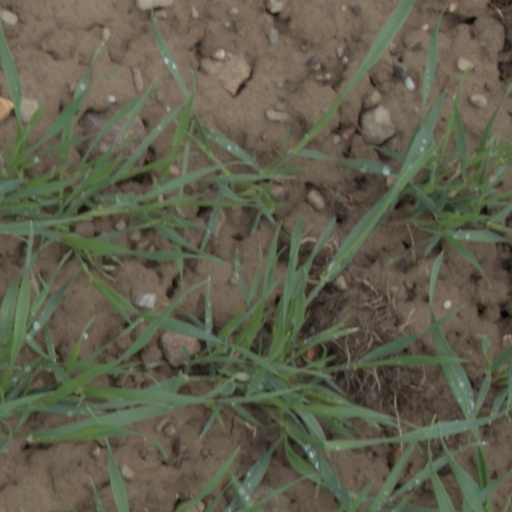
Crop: wheat